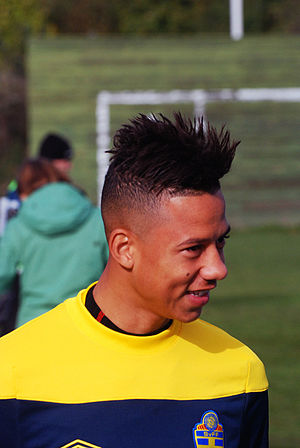
Tobias Sana
Sana med Sveriges fodboldlandshold i 2012
Tobias Sana er en fodboldspiller af svensk og burkinsk herkomst, der spiller for IFK Göteborg.